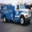
Label: truck